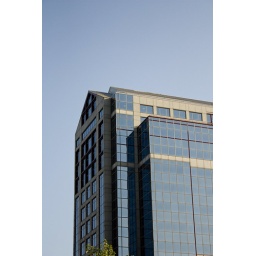
A glass building near the North End in Boston.